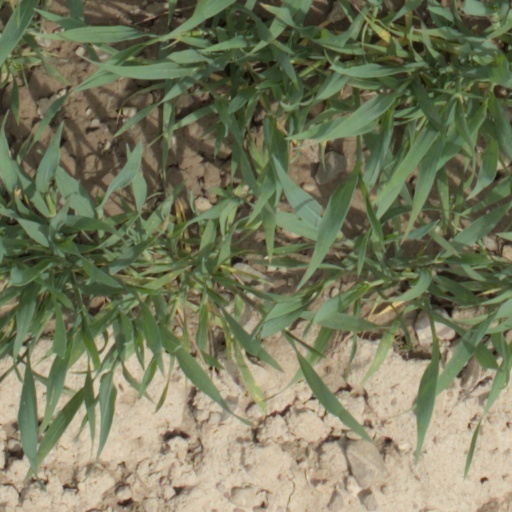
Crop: wheat